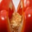
Label: sweet_pepper